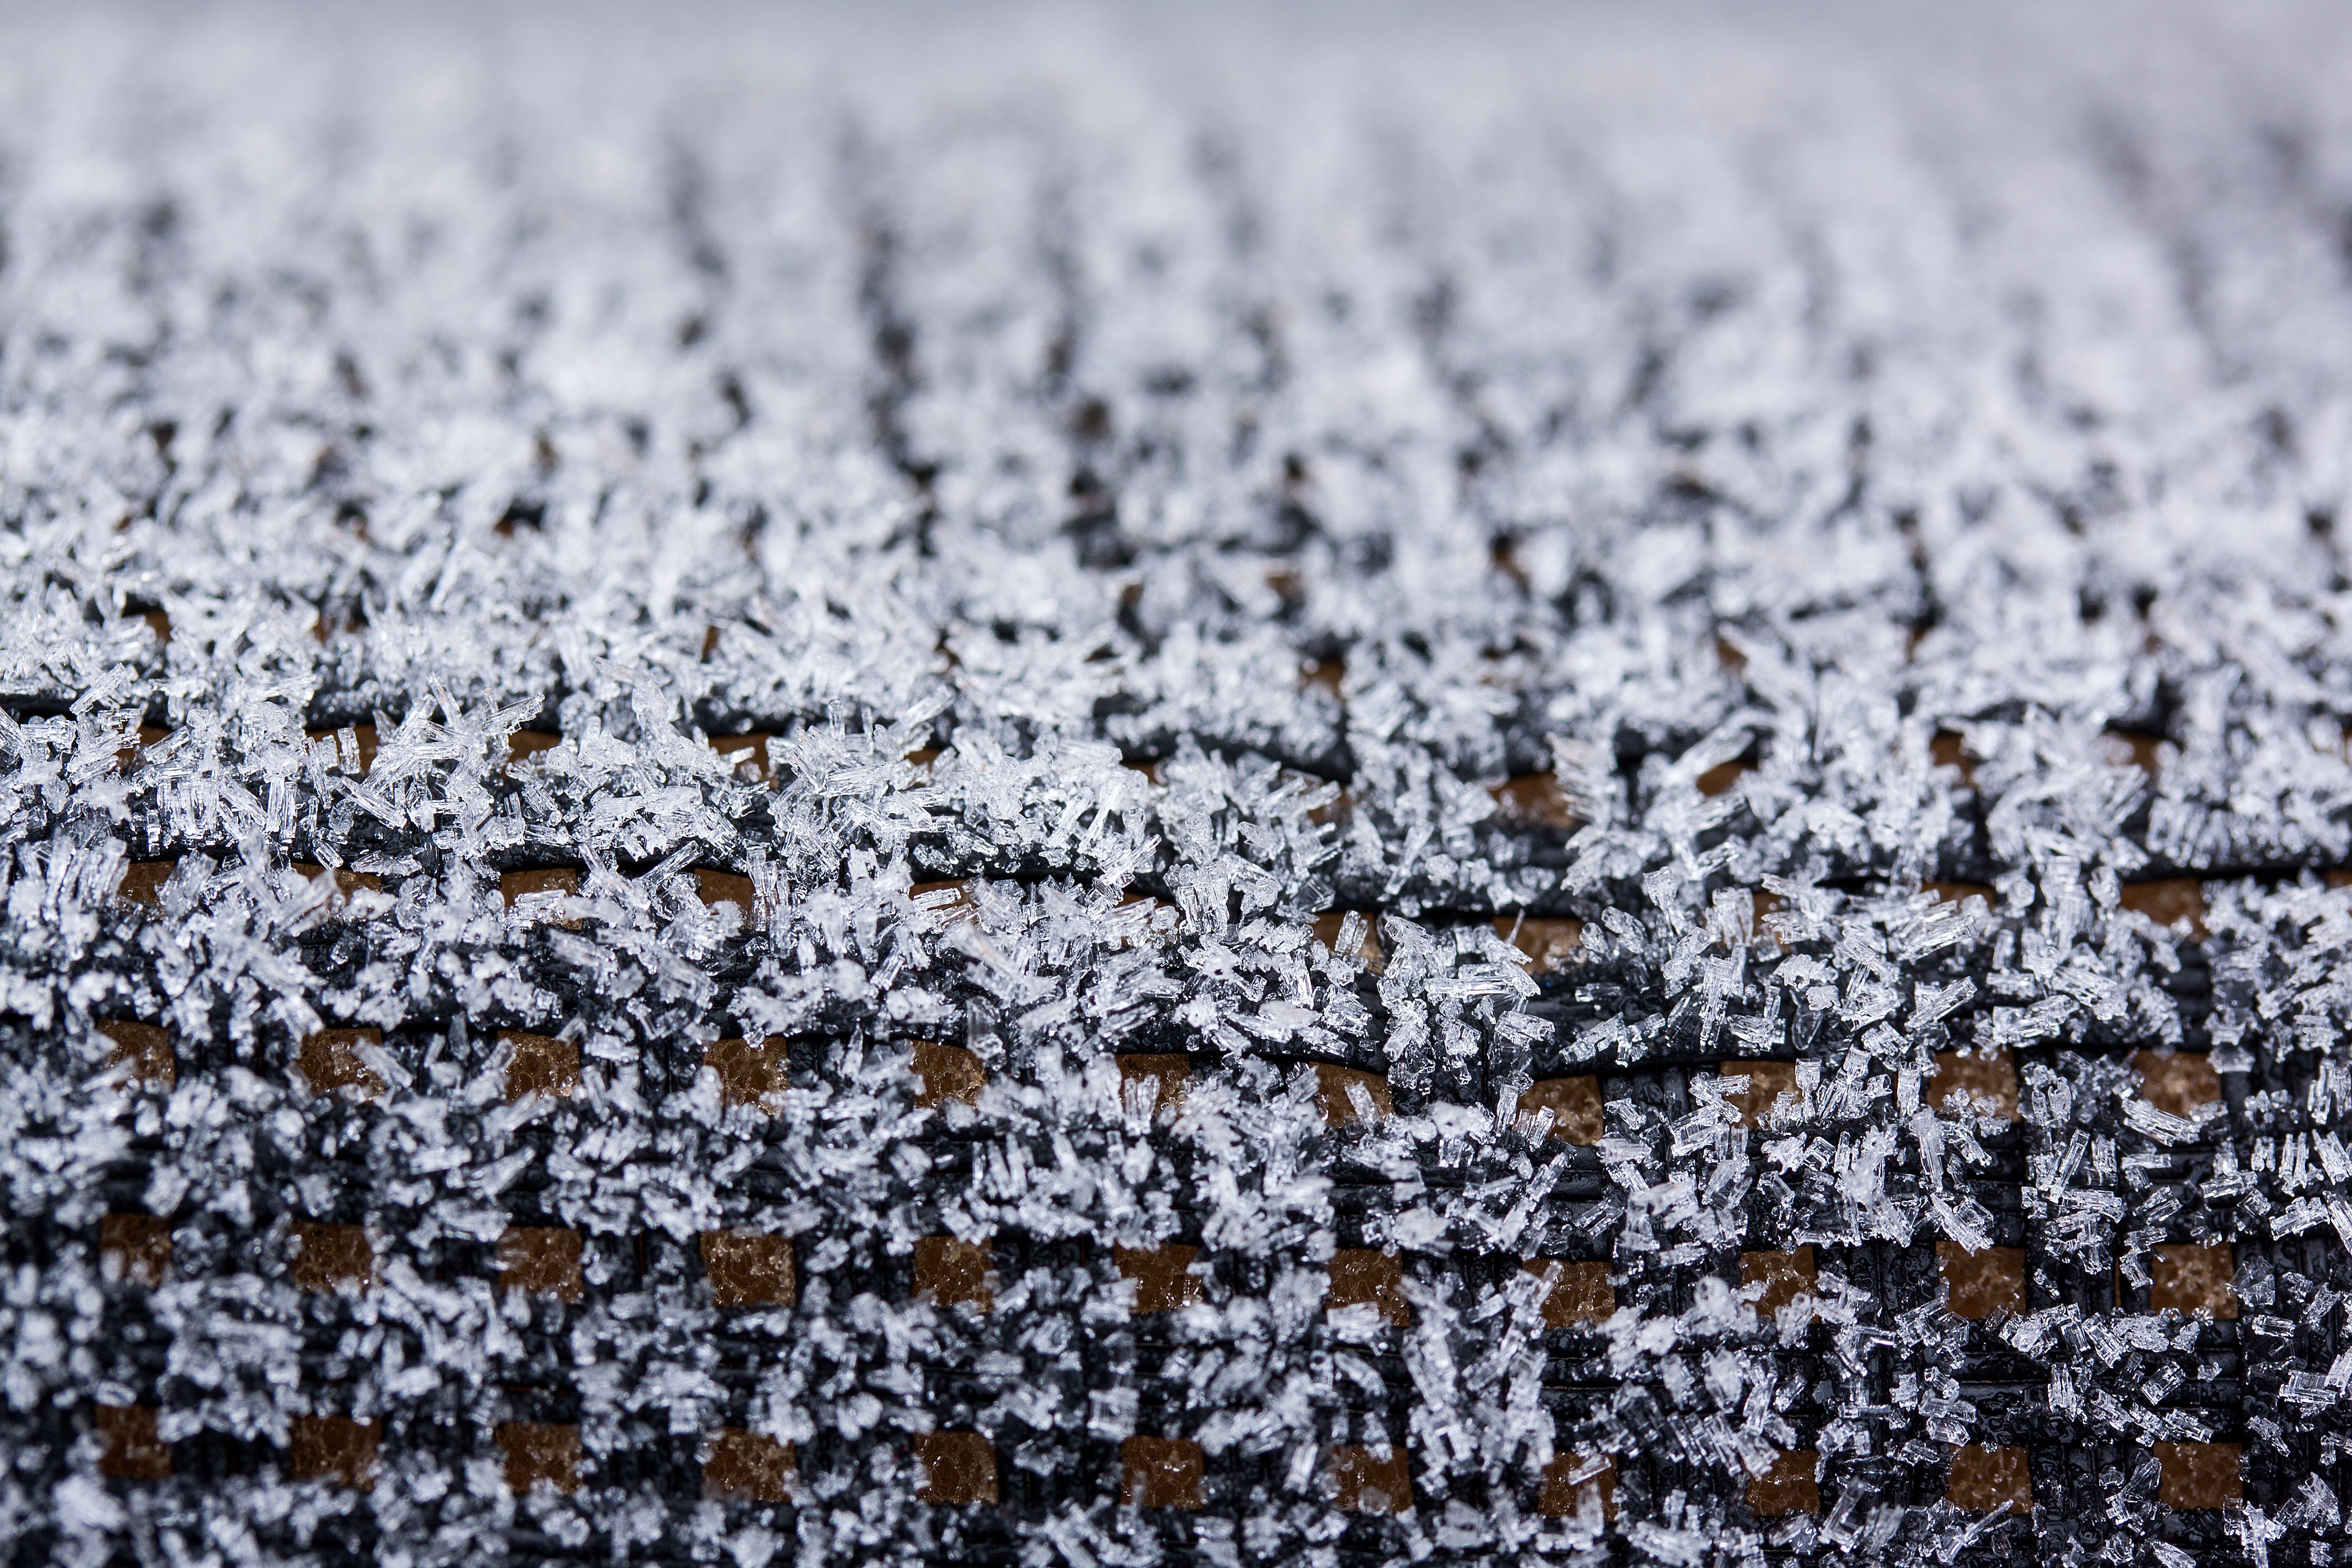
grass, cold, winter, structure, white, frost, asphalt, pattern, macro, frozen, material, close up, transparent, background, hoarfrost, tissue, crystals, flooring